Jamaican moist forests

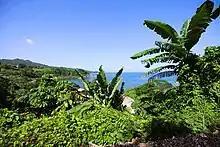
Banana tree and the coast

The forests of Jamaica vary with substrate, elevation, and rainfall. They are grouped into three broad groups – limestone forests, shale forests, and alluvial and wetland forests on the coastal plains. The forests are species-rich and diverse, containing over 1500 vascular plant species, of which about 400 are endemic to Jamaica. Centers of endemism include the Blue and John Crow Mountains, which have about 87 locally-endemic species, and Cockpit Country, with about 100 species of endemic flowering plants and one endemic fern.